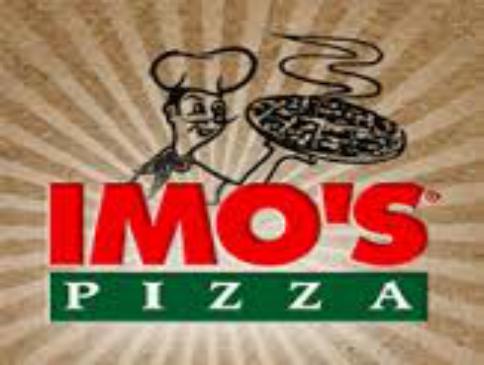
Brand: Imo's Pizza
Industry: Food